Ian Gibbons (biochemist)

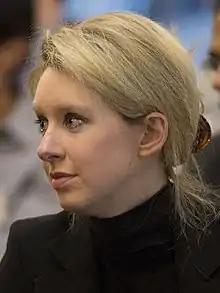
After Gibbons's death, lawyers for Theranos threatened his widow — and Elizabeth Holmes (pictured) and her partner Sunny Balwani texted about filing a lawsuit against her.

Attorneys representing Theranos sent Rochelle Gibbons a letter saying legal action against her would ensue if she spoke to a journalist about the company. After she spoke with a journalist, she received a letter from the law firm representing Theranos, Boies Schiller Flexner LLP, signed by attorney Mike Brille. The letter stated: "It has been the Company's desire not to pursue legal action against Mrs. Gibbons. Unless she immediately ceases these actions, she will leave the Company no other option but to pursue litigation to definitively put an end [to] these actions once and for all." In 2015, "The Wall Street Journal" published a Theranos exposé by John Carreyrou, after which, Elizabeth Holmes and her partner Sunny Balwani sent text messages to each other about filing a lawsuit against Rochelle Gibbons. Rochelle Gibbons said of these legal threats from Holmes' attorney David Boies and his law firm: "[It] was absurd that is that they could think that they could sue me for talking about Ian. You know they couldn't. I guess they were trying to scare me, to intimidate me into thinking they're going to get me for defamation. But the defense, the defamation is truth and so you know I'm telling the truth here, not lying about Theranos."